Puttu

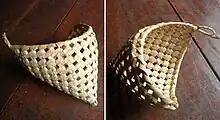
Neetru petti is a palmyra vessel used by Sri Lankan Tamils to steam Puttu.

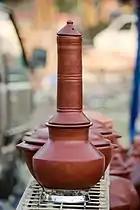
Puttu steaming vessel—side view

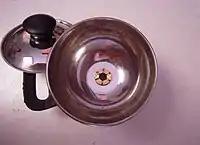
Chirratu Puttu steaming vessel—top view with lid removed

"Puttu" is made by slowly adding water to ground rice until the correct texture is achieved. Using hot water would improve the softness of "puttu". It is then spiced, formed and steamed with layers of grated coconut.